Fairfax station

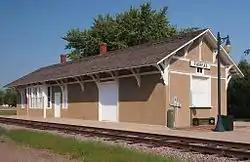
Fairfax Depot (2012)

The Minneapolis and St. Louis Depot in Fairfax, Minnesota, United States, is a one-story, stucco-covered wood-frame building with a gabled roof built in 1883 by the Minneapolis and St. Louis Railroad (M&StL). The interior of the depot includes a waiting room, freight room, and central office. It was listed on the National Register of Historic Places in 1986. It is Renville County's only surviving M&StL depot as well as the oldest and most architecturally significant depot in the county.